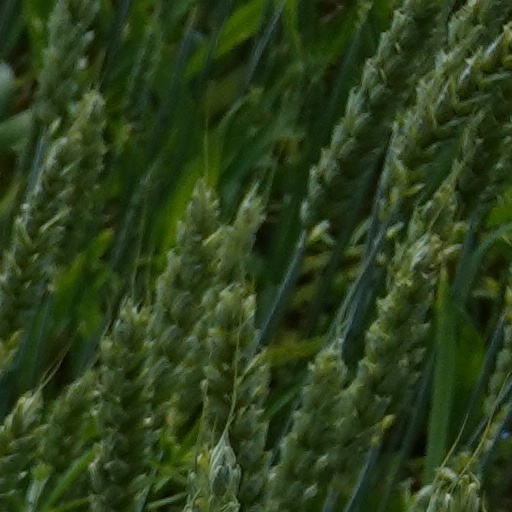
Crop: wheat